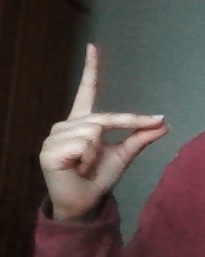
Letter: ta